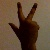
The image shows a hand gesture representing the number 3 in Indian Sign Language.